Ivana Trump

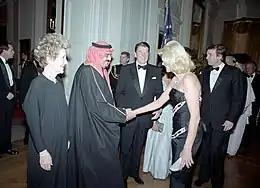
Ivana and Donald Trump in receiving line of state dinner for King Fahd of Saudi Arabia in 1985, with U.S. president Ronald Reagan and First Lady Nancy Reagan

Ivana was in New York City with a group of models in 1976 when she met Donald Trump. On April 9, 1977, the couple married at Marble Collegiate Church in a wedding officiated by Norman Vincent Peale. They became tabloid figures in New York society during the 1980s and worked together on several large projects, including the Trump Tower on Fifth Avenue in Manhattan, the renovation of the Grand Hyatt Hotel in New York City, and the construction of the Trump Taj Mahal Casino Resort in Atlantic City, New Jersey.